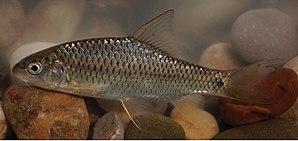
Carasobarbus est un genre de poissons téléostéens de la famille des Cyprinidae et de l'ordre des Cypriniformes. Ses espèces se rencontrent autour de la région du Proche-Orient.